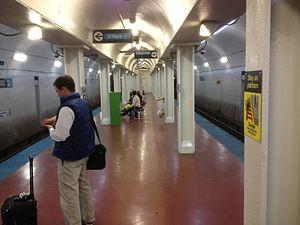
Grand est une station souterraine de la ligne bleue du métro de Chicago.